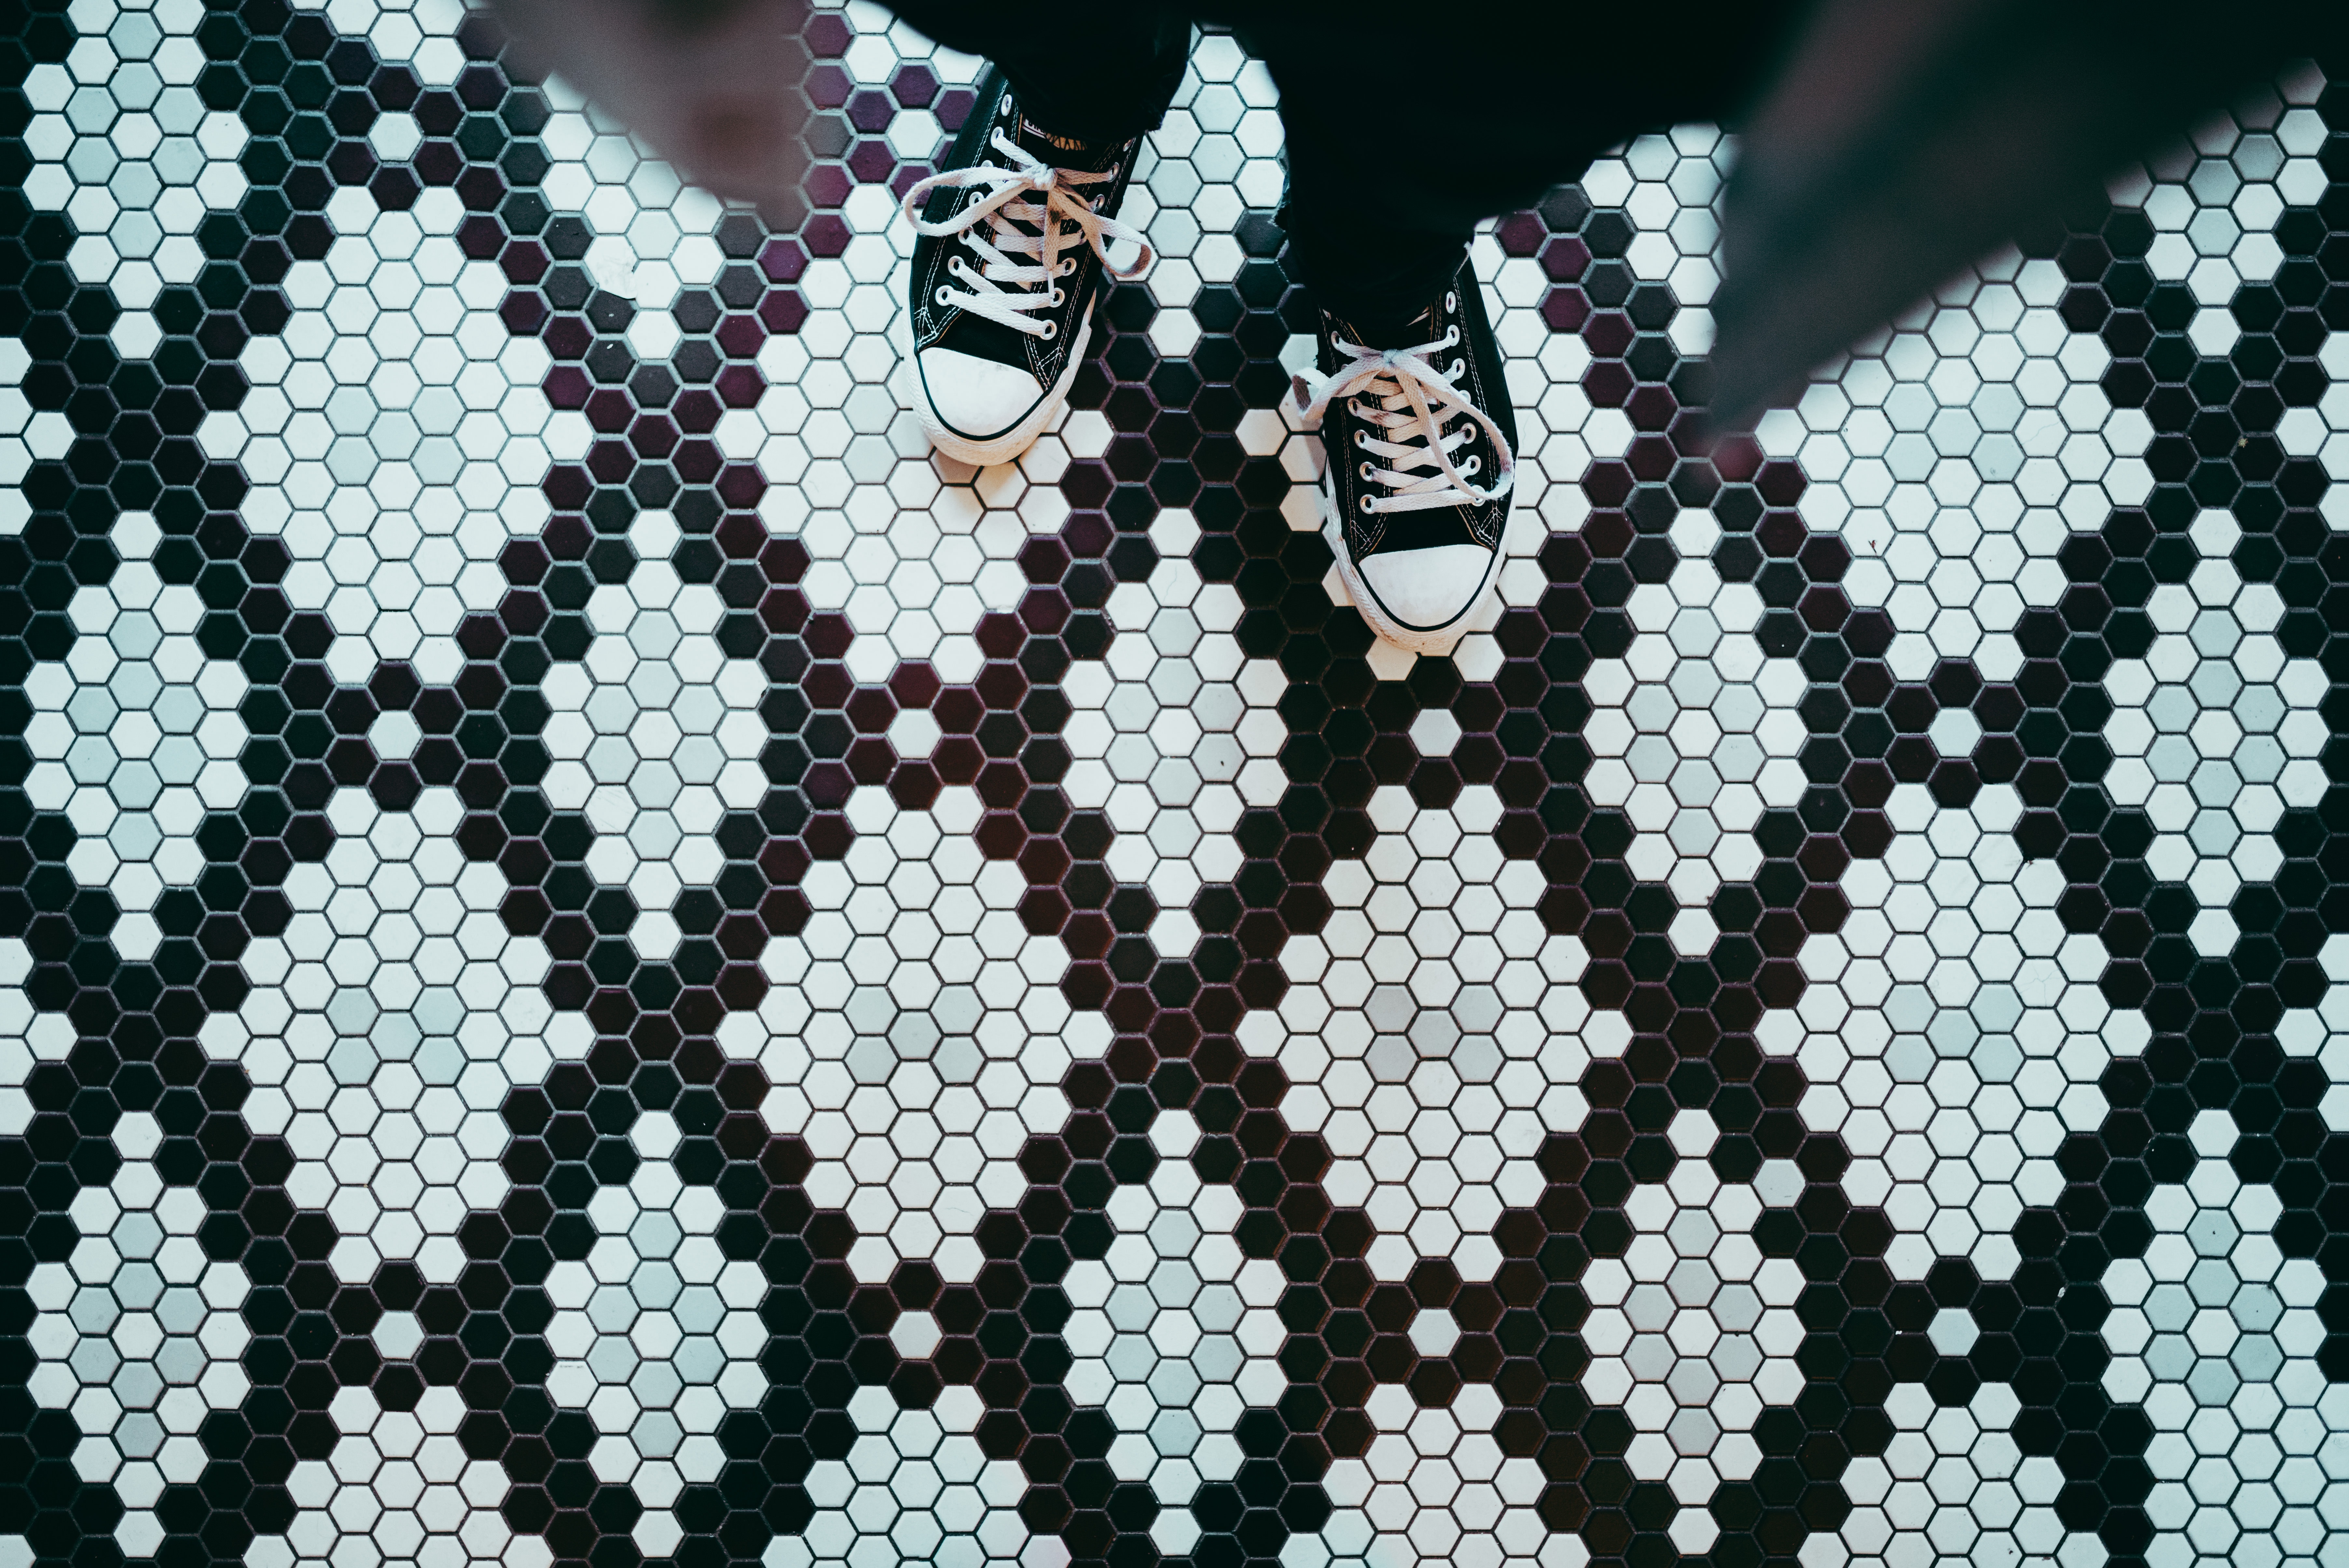
pattern, material, circle, textile, art, design, symmetry